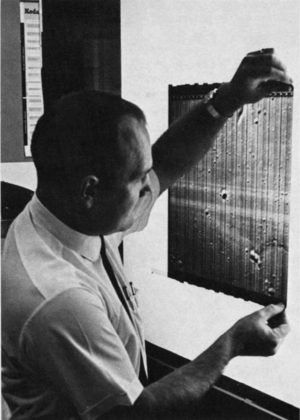
Le programme Lunar Orbiter est une série de cinq sondes spatiales américaines lancées par la NASA entre 1966 et 1968 pour effectuer une cartographie du sol de la Lune afin de repérer les zones d'atterrissage des véhicules spatiaux du programme Apollo et compléter le travail effectué par les sondes lunaires Surveyor et Ranger. Les cinq vols sont couronnés de succès et 99 % de la surface de la Lune est cartographiée avec un pouvoir de résolution inférieure ou égale à 60 mètres et de l'ordre du mètre pour les photographies les plus précises. Le programme permet également de tester le système de télémétrie mis en place par la NASA, d'identifier et mesurer les anomalies du champ de gravité lunaire, de faire des mesures de la fréquence des micrométéorites et de l'intensité du rayonnement cosmique.